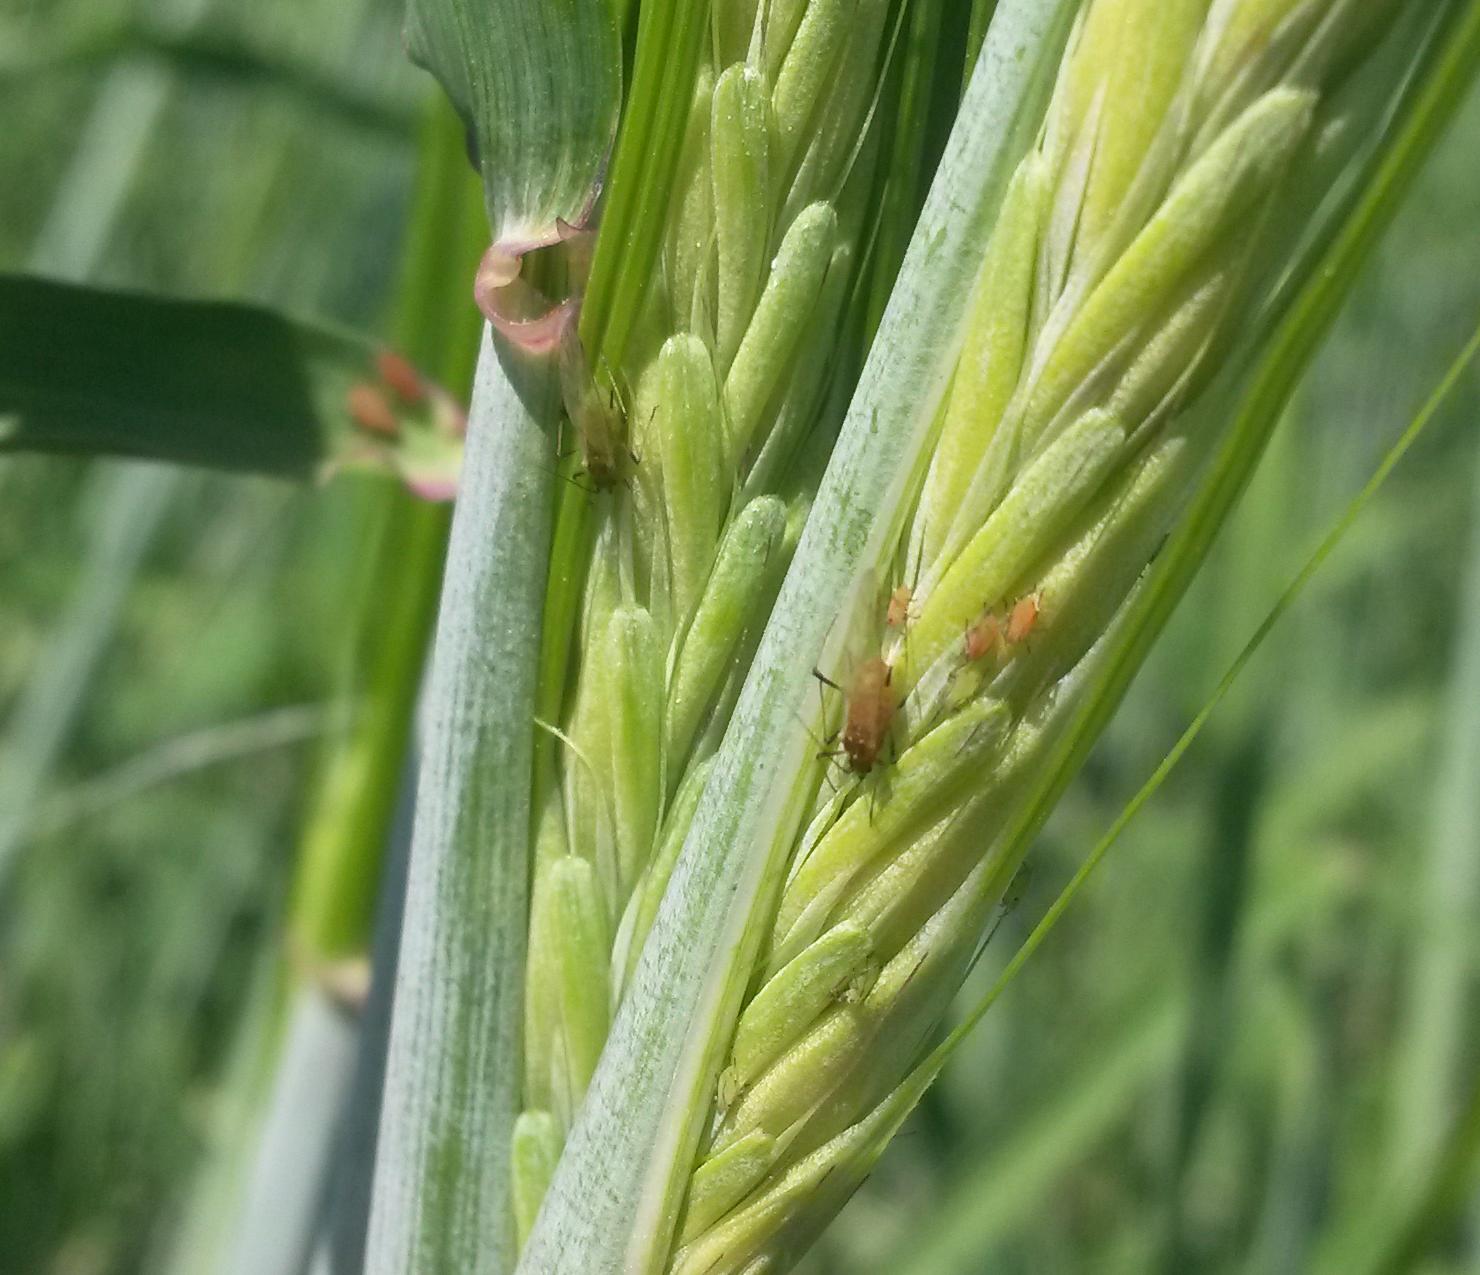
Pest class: english_grain_aphid